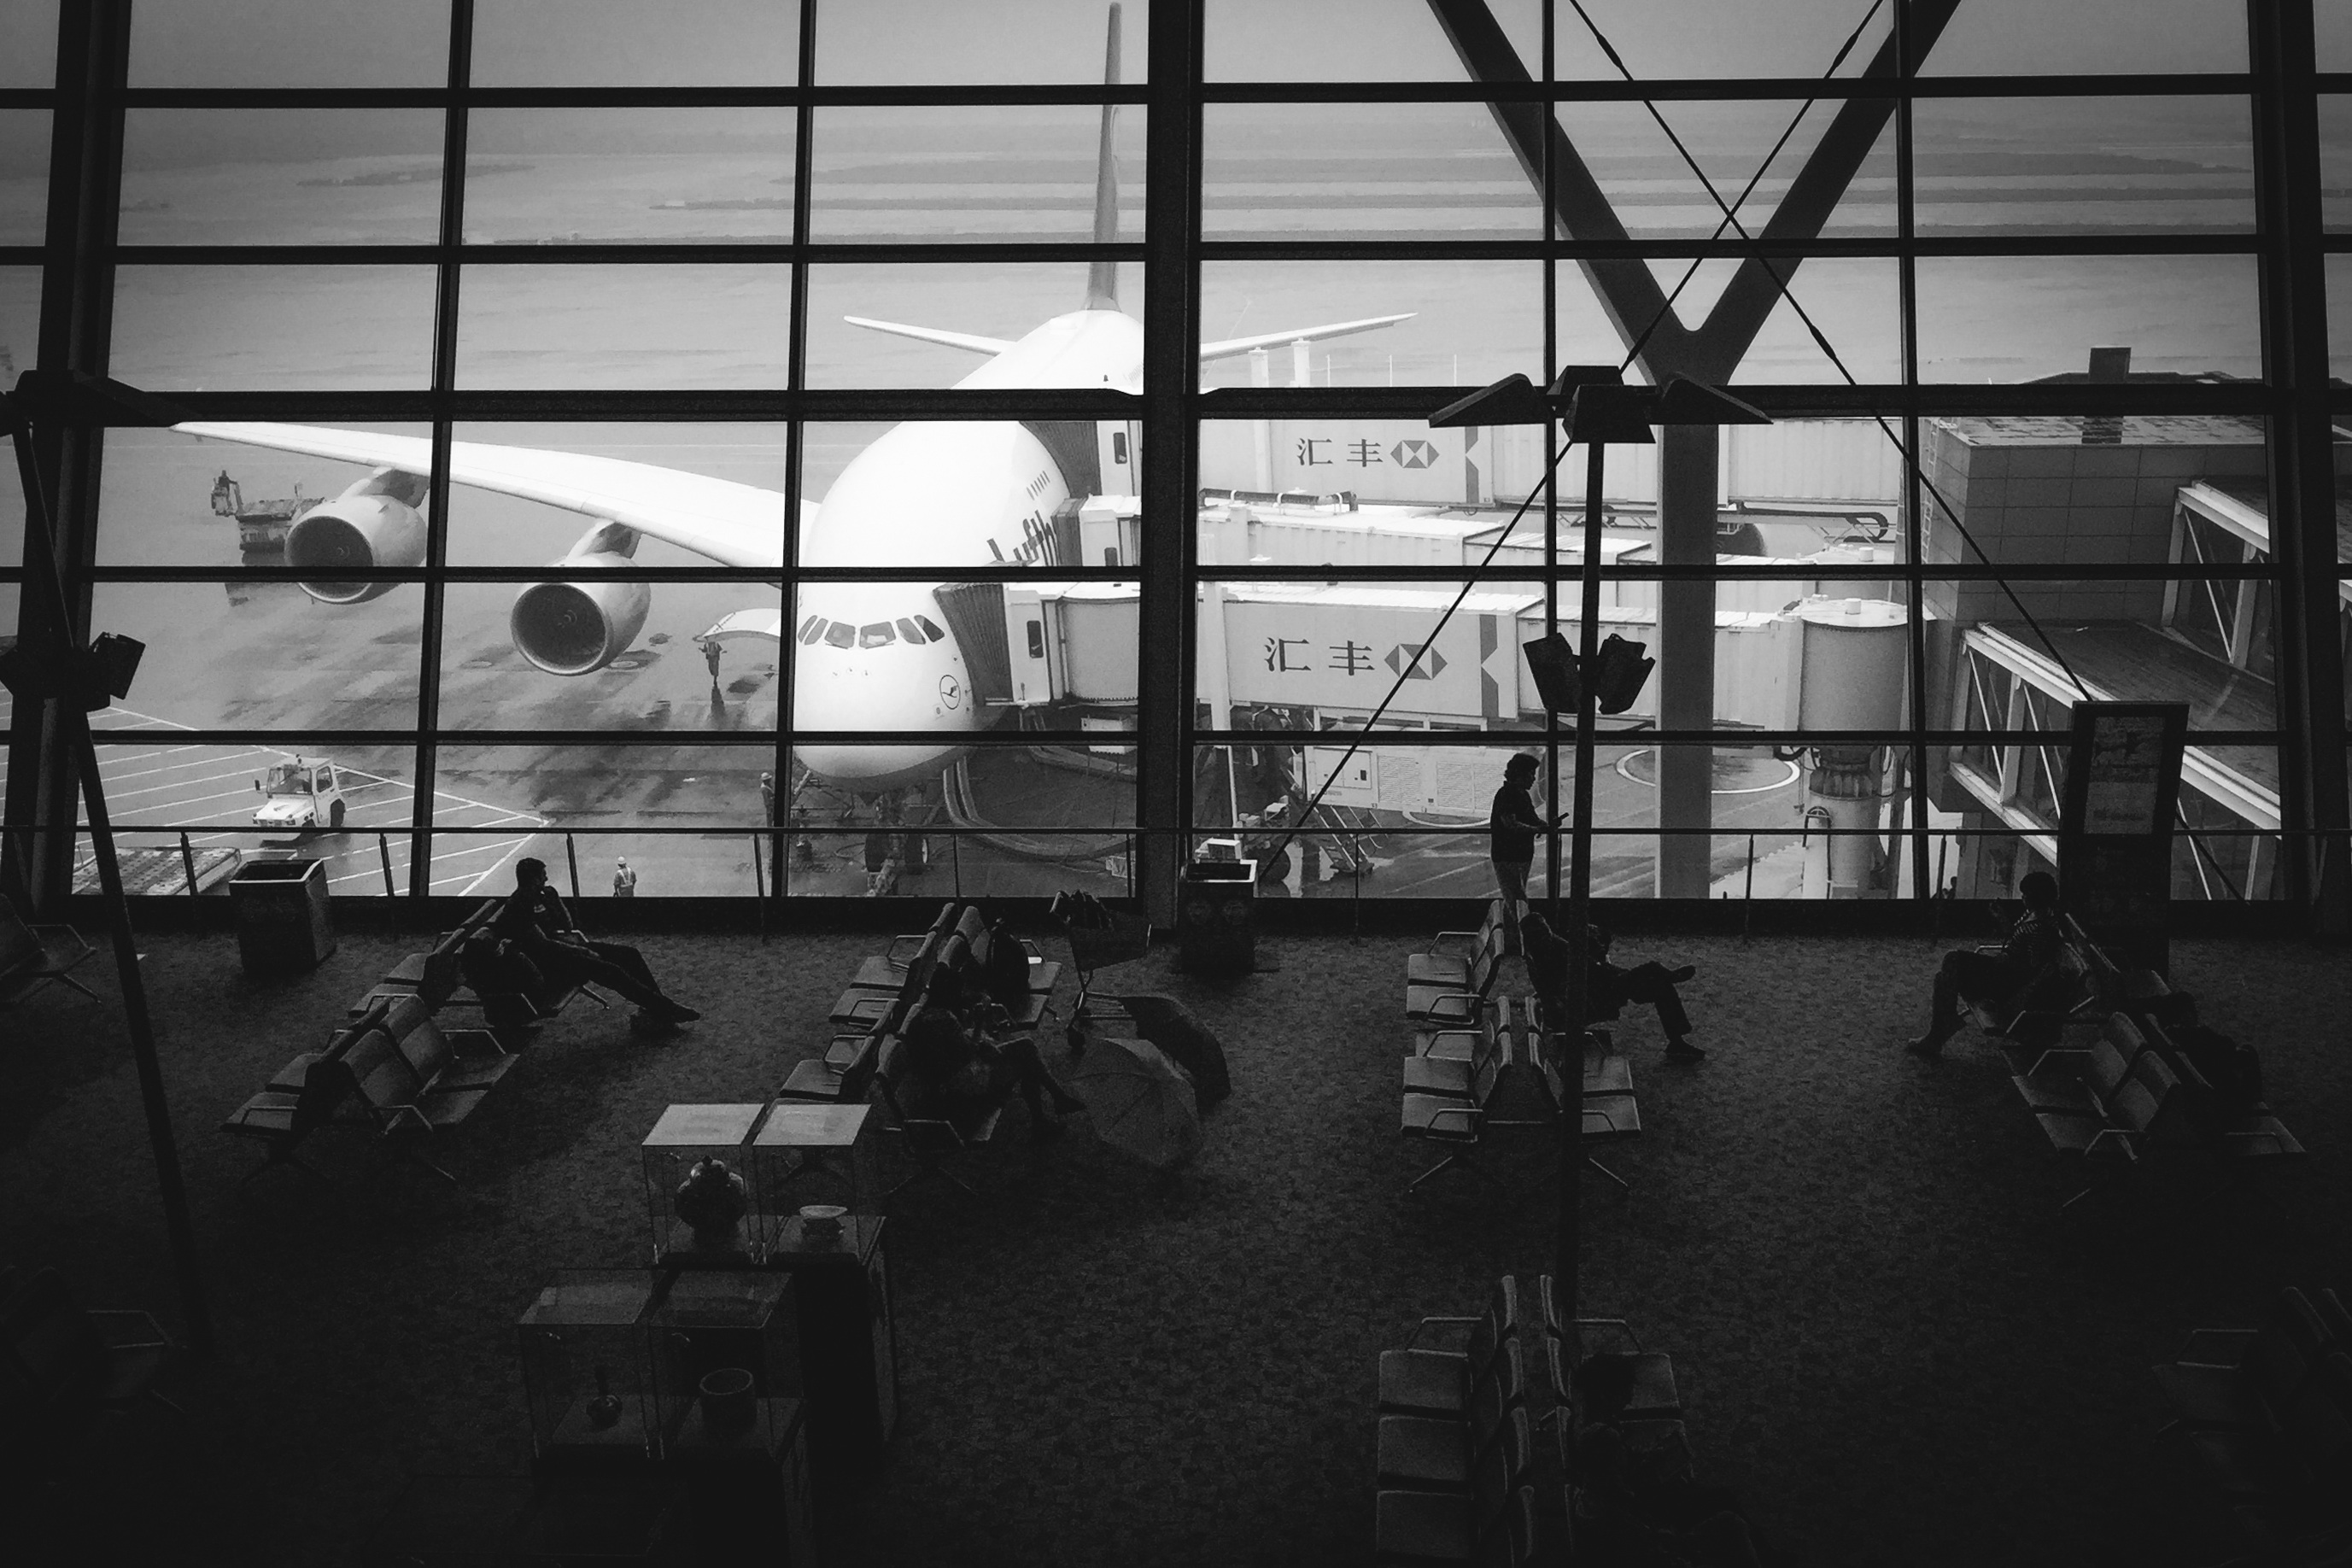
light, black and white, white, darkness, black, monochrome, symmetry, photograph, shape, monochrome photography